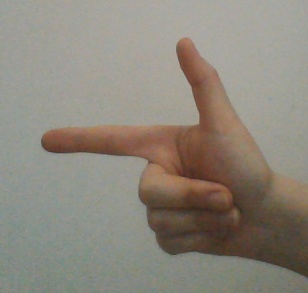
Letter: yaa